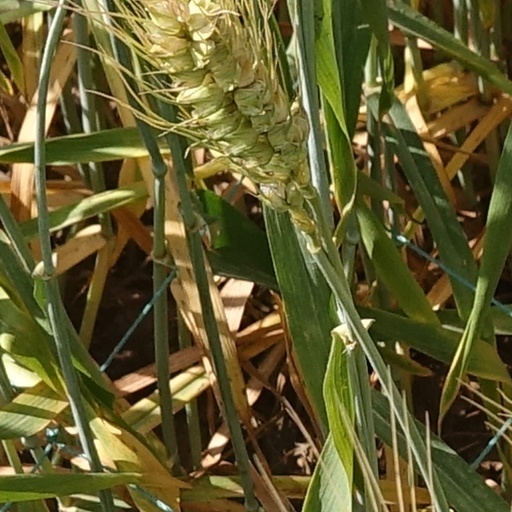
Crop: wheat